Describe the emotion expressed in this image:  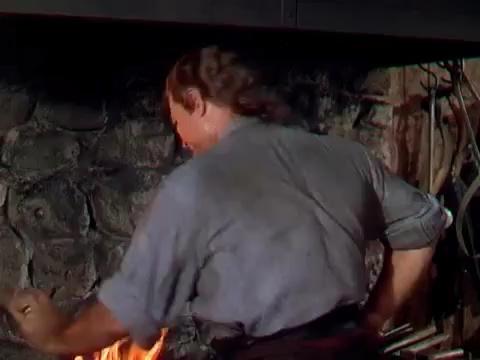
This person displays Suffering, valence and arousal with low intensity.